Philip II of Spain

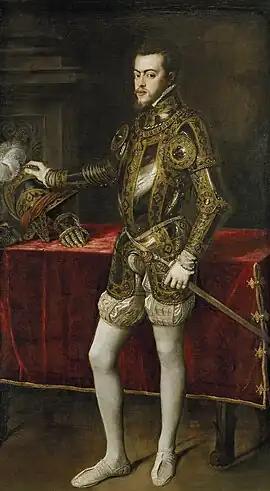
Titian's portrait of Philip as prince (1551), aged about 24, dressed in a lavishly decorated set of armour

In 1578 young King Sebastian of Portugal died at the Battle of Alcácer Quibir without descendants, triggering a succession crisis. His granduncle, the elderly Cardinal Henry, succeeded him as king, but Henry had no descendants either, having taken holy orders. When Henry died two years after Sebastian's disappearance, three grandchildren of Manuel I claimed the throne: Infanta Catarina, Duchess of Braganza; António, Prior of Crato; and Philip II of Spain. António was acclaimed King of Portugal in many cities and towns throughout the country, but members of the Council of Governors of Portugal who had supported Philip escaped to the Spanish kingdoms and declared him to be the legal successor of Henry.